Tung Po Tor Monastery

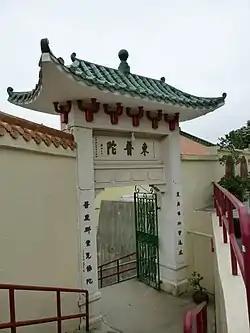
Entrance gate of Tung Po Tor Monastery

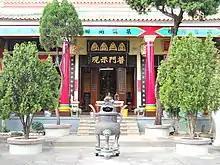
Yuen Tung Po Din in Tung Po Tor Monastery

The Tung Po Tor Monastery is situated at the foot of Tin Fat Shan in Lo Wai, Tsuen Wan, Hong Kong. Parts of the monastery are listed as Grade II historic buildings.